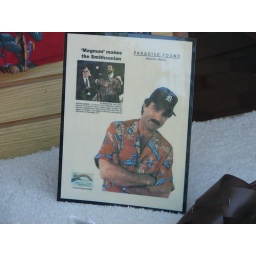
A sign in a shop window in Fernandina Beach, Florida. Long live the Hawaiian shirt.